Presbyterian Ladies' College, Perth

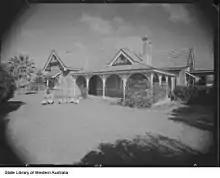
PLC students and building, 1937

On 19 August 1915, George Nisbet Dods, Moderator of the Presbyterian Church in Western Australia, called together a group of ministers and church elders to discuss the proposal of establishing a Presbyterian college for girls, since the Church had already established the Scotch College, Perth for boys. Present at this meeting were Rev Dods, Rev Alexander Crow, Principal Oxer, Rev Daniel Ross, Peter Corsair Anderson (principal of Scotch College, Perth), John Maxwell Ferguson, Donald John Carmichael, Inspector of Schools James Klein and Alexander David Ross.